1931 Tour de France, Stage 1 to Stage 12

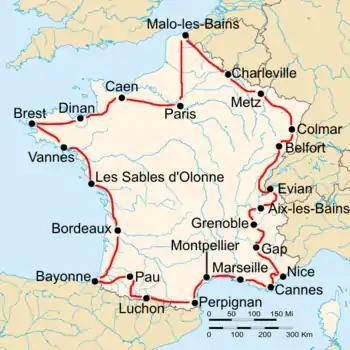
Route of the 1931 Tour de France

The 1931 Tour de France was the 25th edition of the Tour de France, one of cycling's Grand Tours. The Tour began in Paris with a flat stage on 30 June, and Stage 12 occurred on 13 July with a flat stage to Marseille. The race finished in Paris on 26 July.